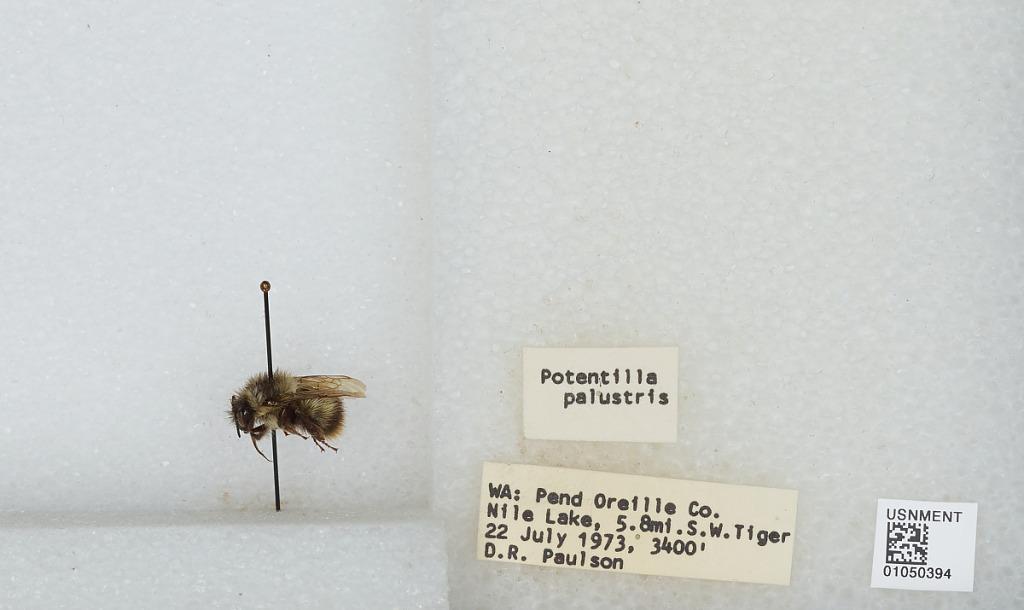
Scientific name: Bombus sp.
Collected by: D. Paulson
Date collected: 1973-7-22
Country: United States
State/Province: Washington
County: Pend Oreille
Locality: Nile Lake, 5.8 miles Southwest of Tiger
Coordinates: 48.6581, -117.472